Stephen C. O'Connell

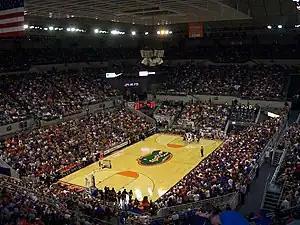
Interior of the University of Florida's multi-purpose sports arena, the O'Connell Center, configured for a Florida Gators men's basketball game.

O'Connell announced his resignation on June 28, 1973. He did not provide a specific reason, but it was known that his wife was ill with diabetes. After retiring as university president, he returned to his home in Tallahassee, restarted his law practice, remained active in university affairs, and engaged in cattle ranching. O'Connell later became the chairman and chief executive officer of Lewis State Bank, then the oldest bank in Florida, and held that position until 1983. Thereafter, he returned to the active practice of law in Tallahassee in partnership with a Tampa-based firm.